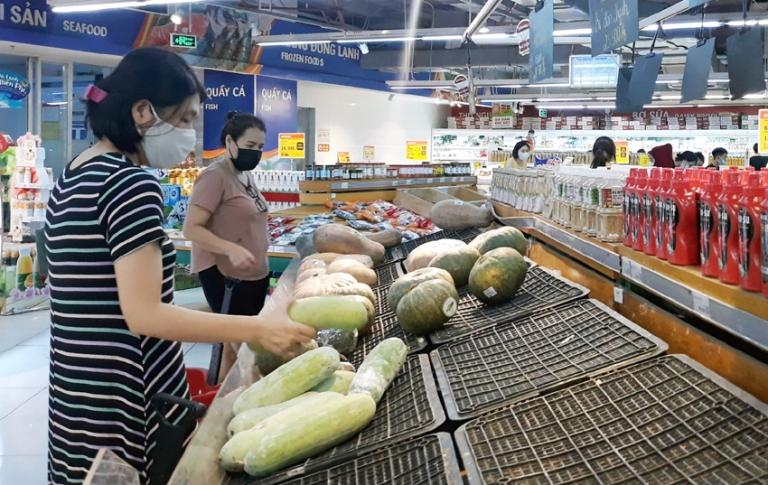
ở trên quầy hàng có sự xuất hiện của nhiều mặt hàng nông sản